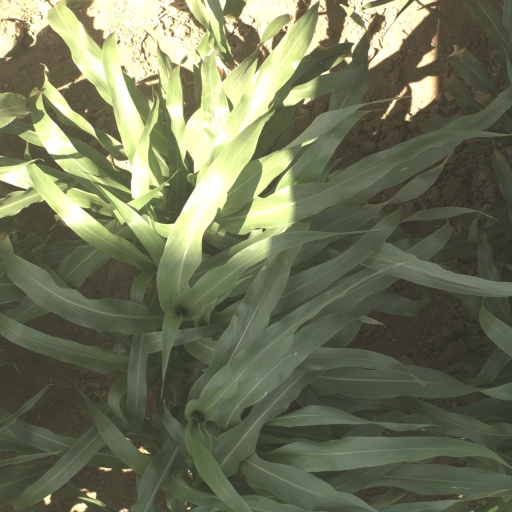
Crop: sorghum